Solar power in Armenia

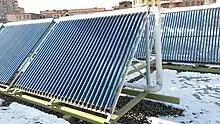
Solar water heating system on the rooftop of American University of Armenia with maximum capacity of 35 kW

In Armenia, solar thermal collectors, or water-heaters, are produced in standard sizes (1.38-4.12 square meters). Solar water-heaters can be used for space heating, solar cooling, etc. In order to generate heat, they use solar energy from the Sun. Modern solar water֊heaters can cause water to boil even in winter․